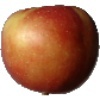
Label: Apple Braeburn 1